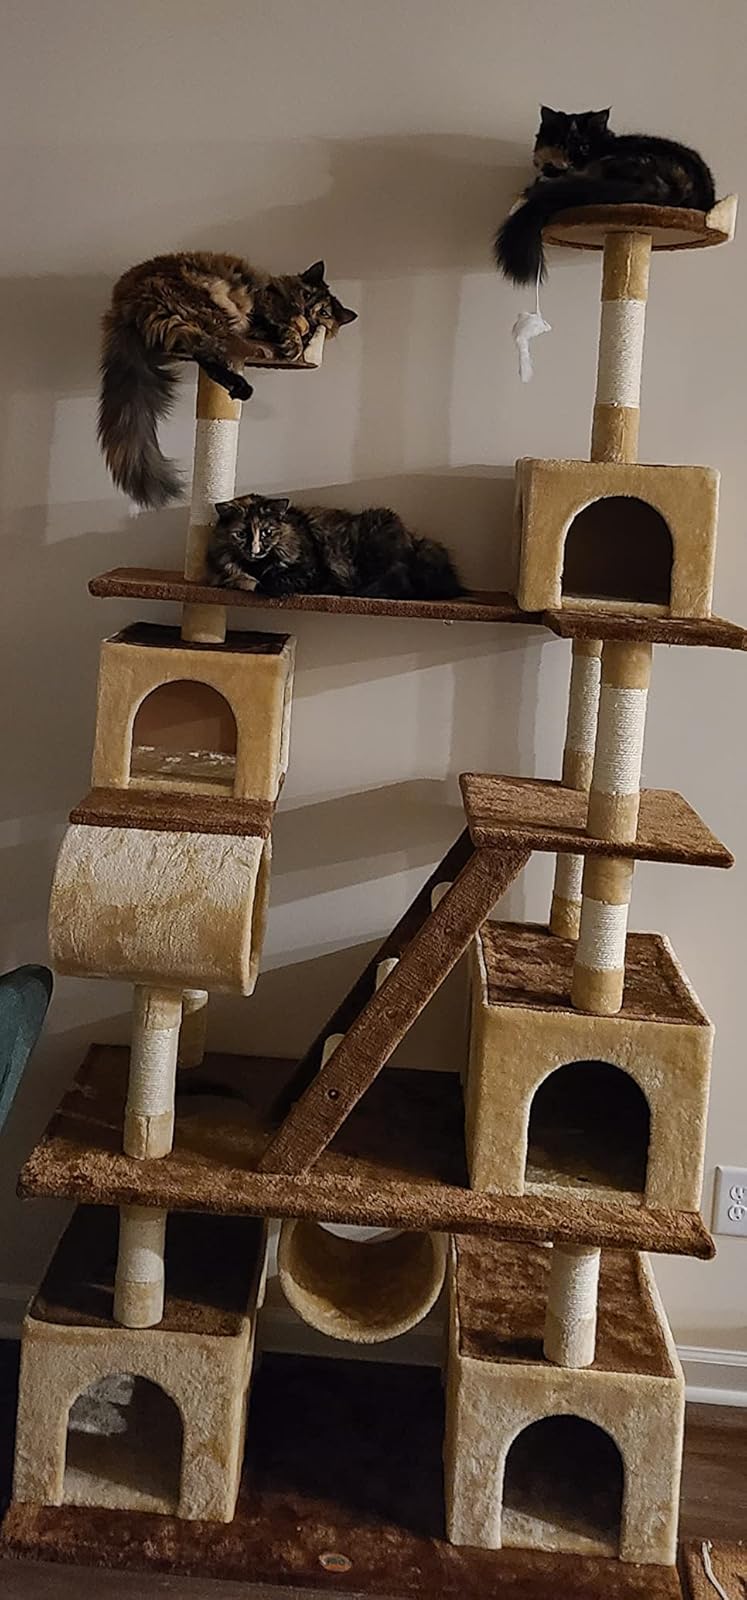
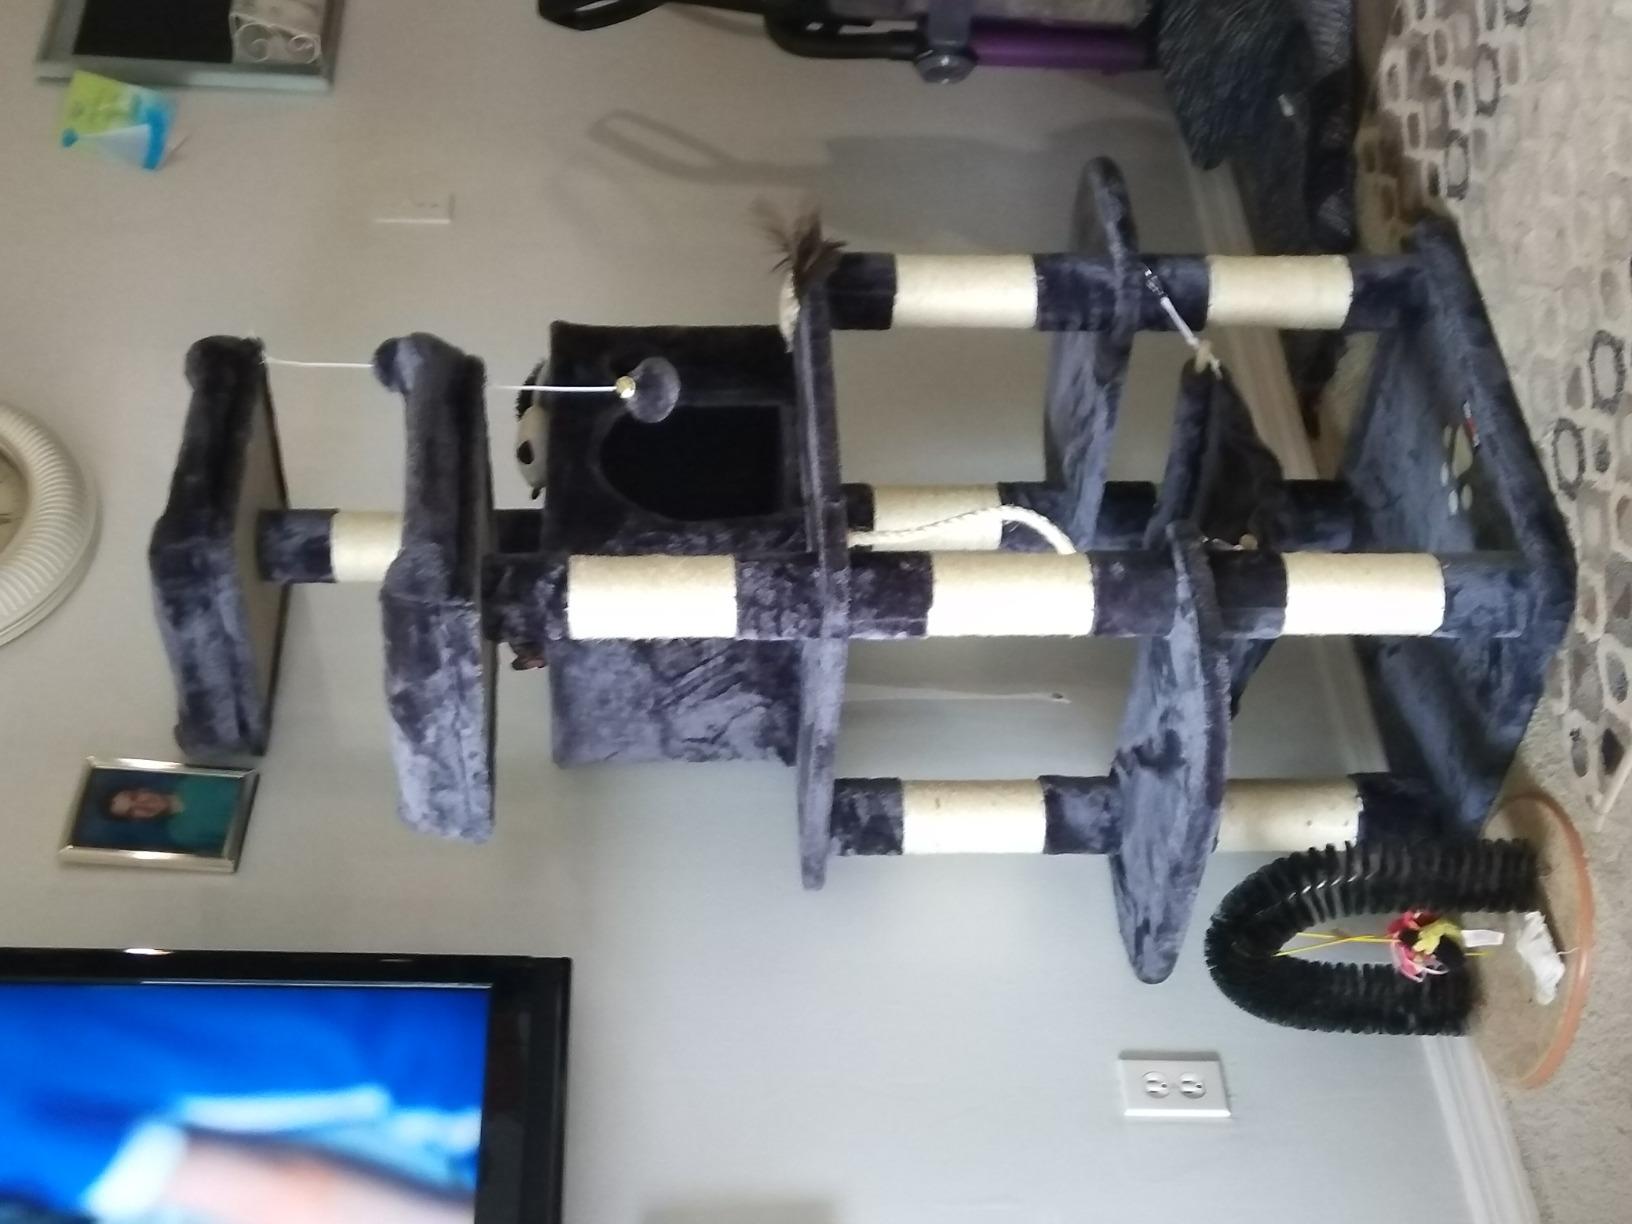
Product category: items_cat tree
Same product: no